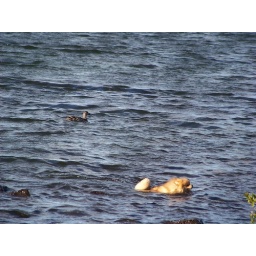
my dog was tryin to get a duck but he gave up in the end....